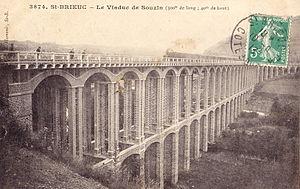
Carte postale ancienne éditée par Hamonic à Saint-Brieuc, n°3874 :St-BRIEUC - Le Viaduc de Souzin (300 m de long, 40 m de haut)
Le viaduc de Souzain a été conçu en 1903 par Louis Harel de La Noë pour les Chemins de Fer des Côtes-du-Nord. Détruit le 27 juin 1995 du fait de sa vétusté, il était situé entre les villes de Saint-Brieuc et de Plérin.